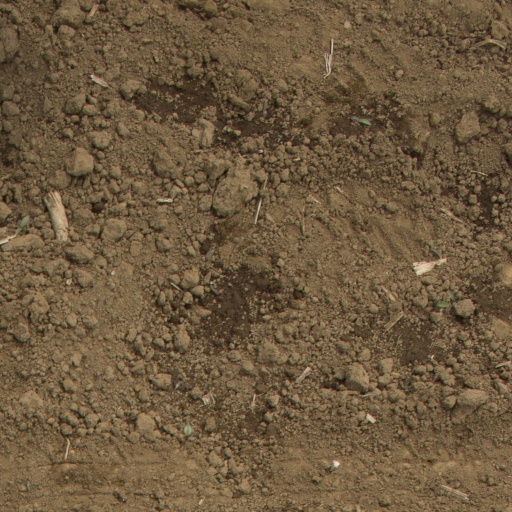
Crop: Jerusalem artichoke